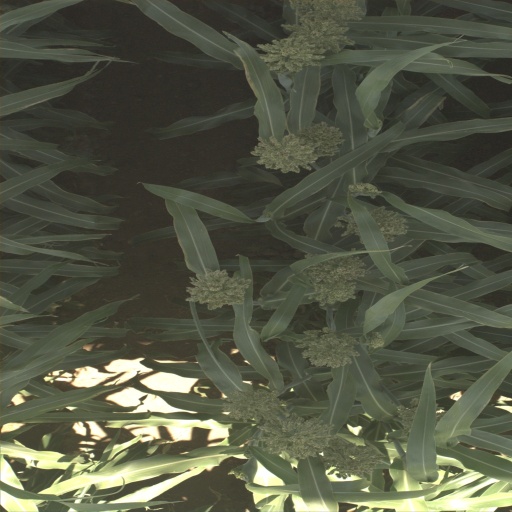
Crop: sorghum